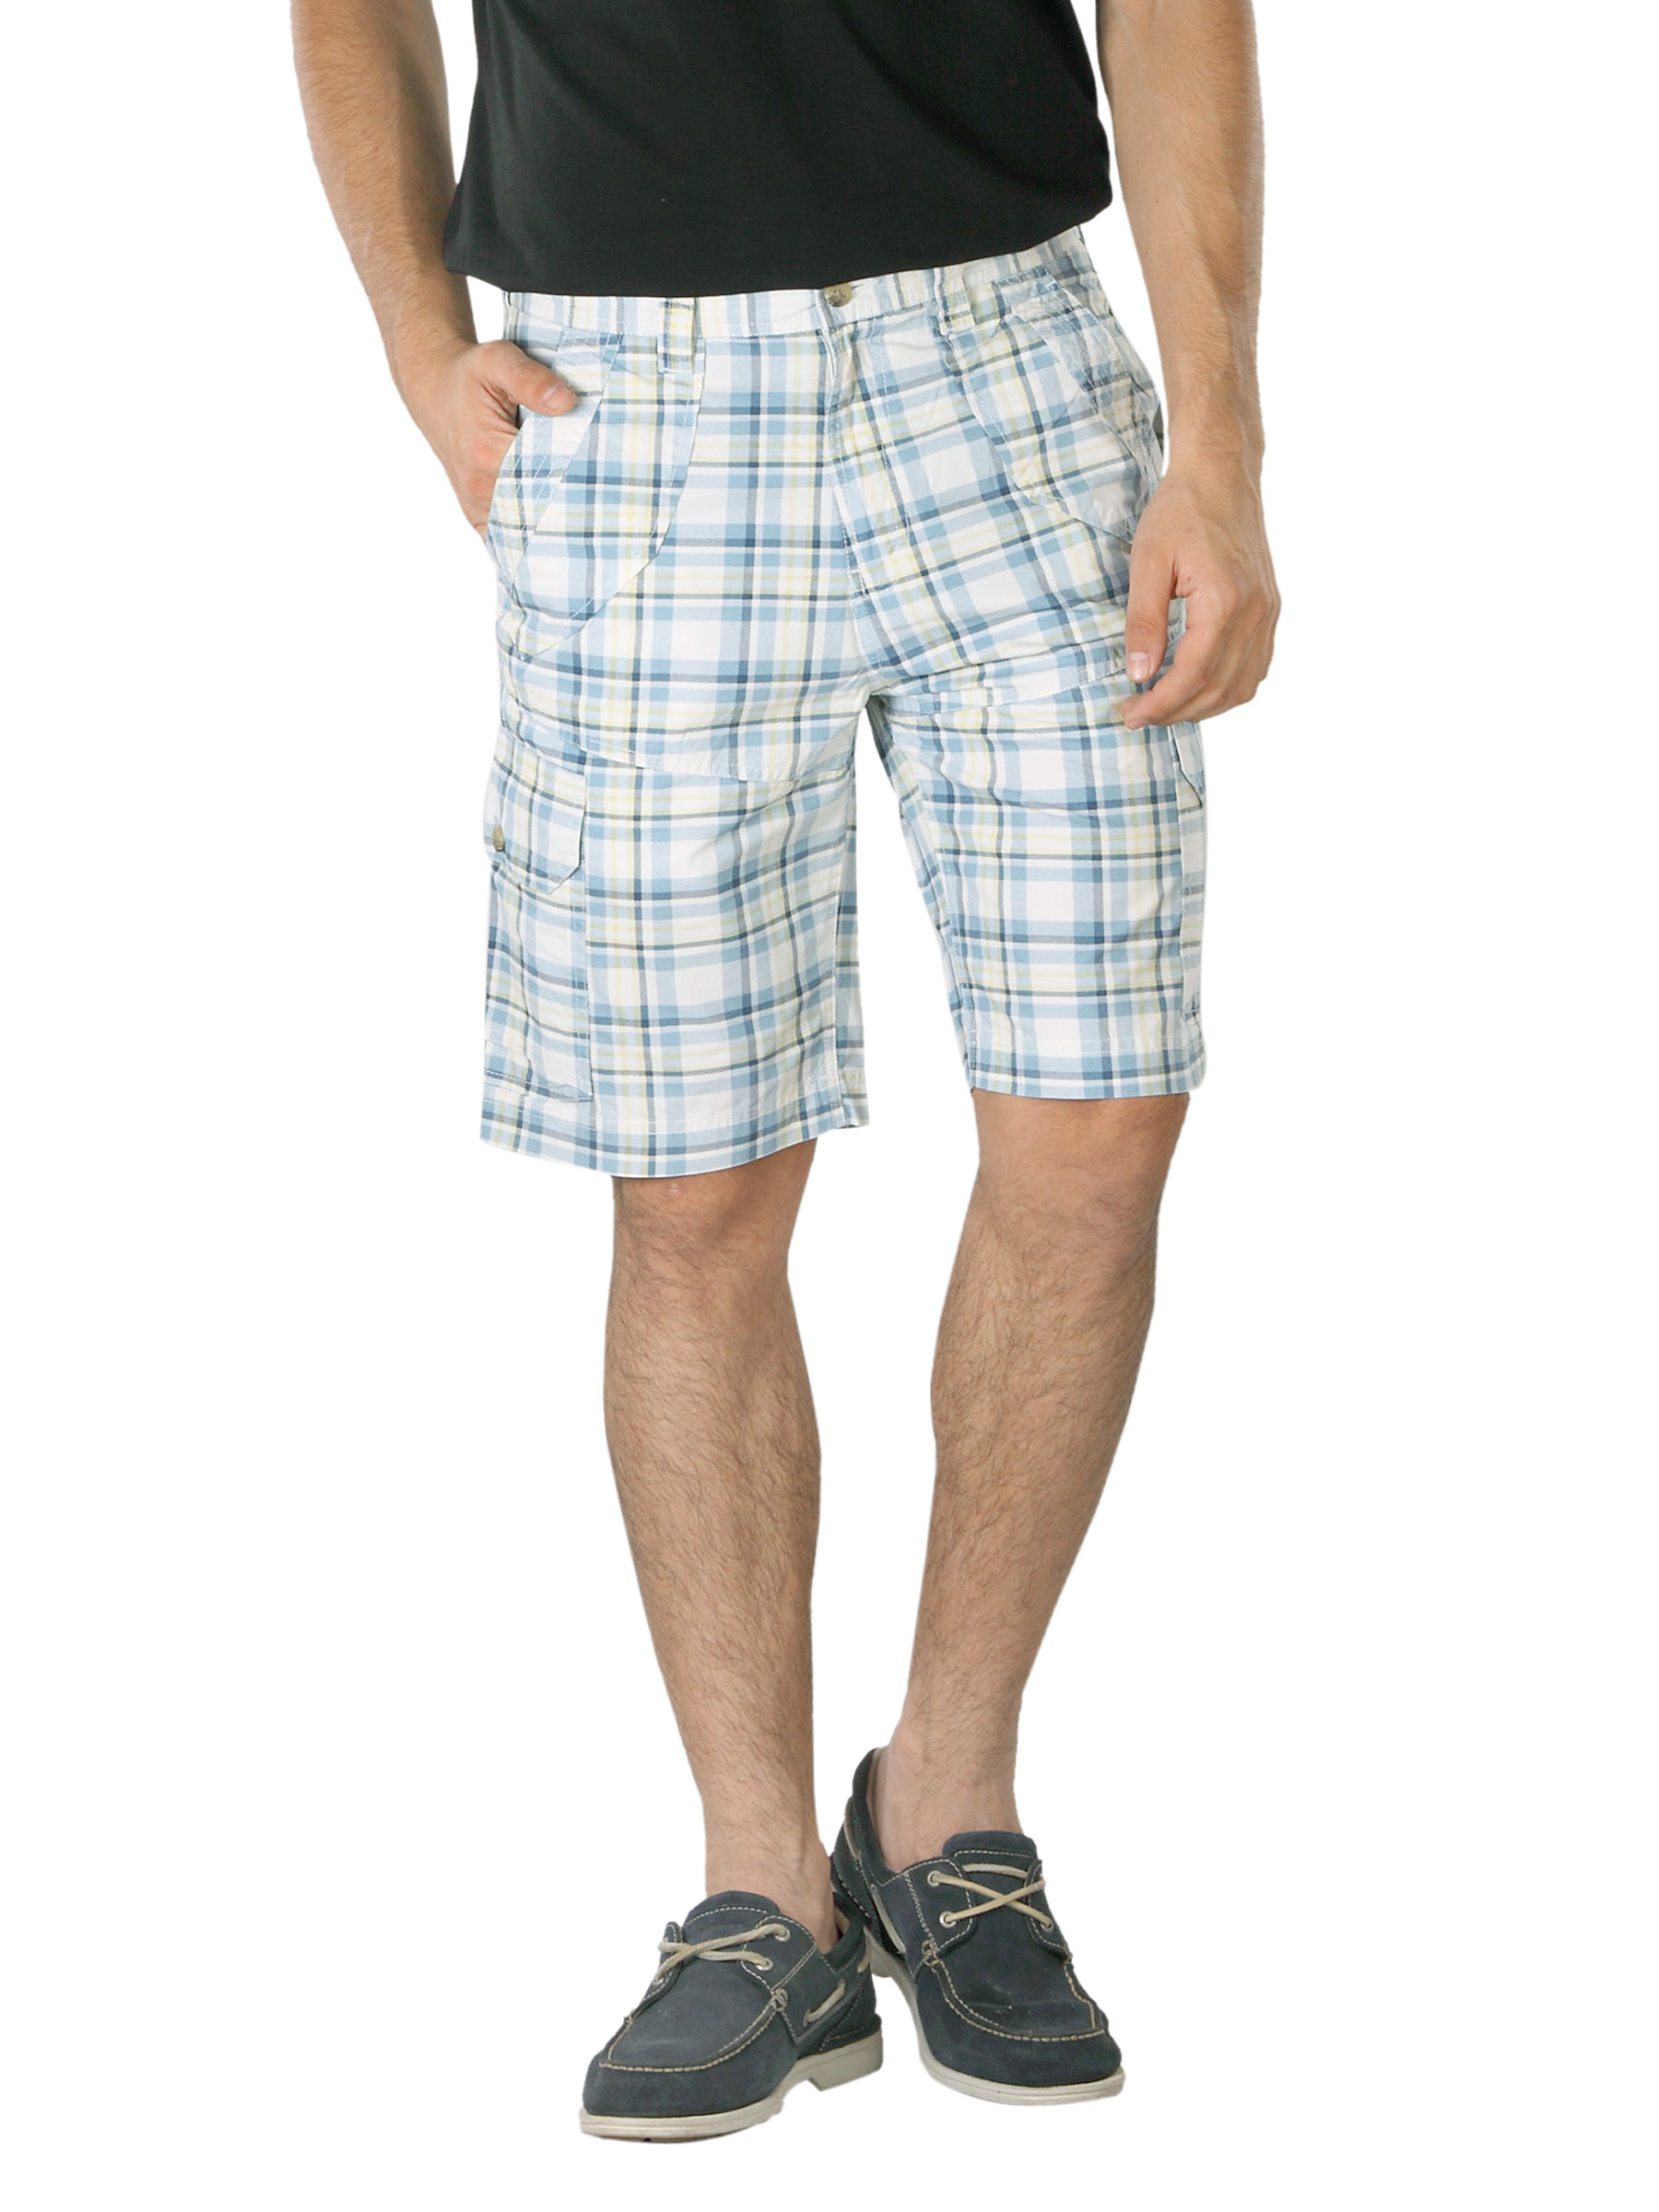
Indigo Nation Men Check Blue Shorts
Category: Apparel / Bottomwear / Shorts
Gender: Men
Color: Blue
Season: Summer 2012
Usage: Casual